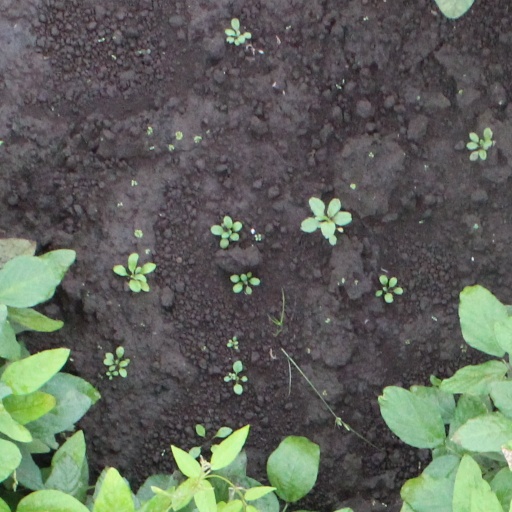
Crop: soybean